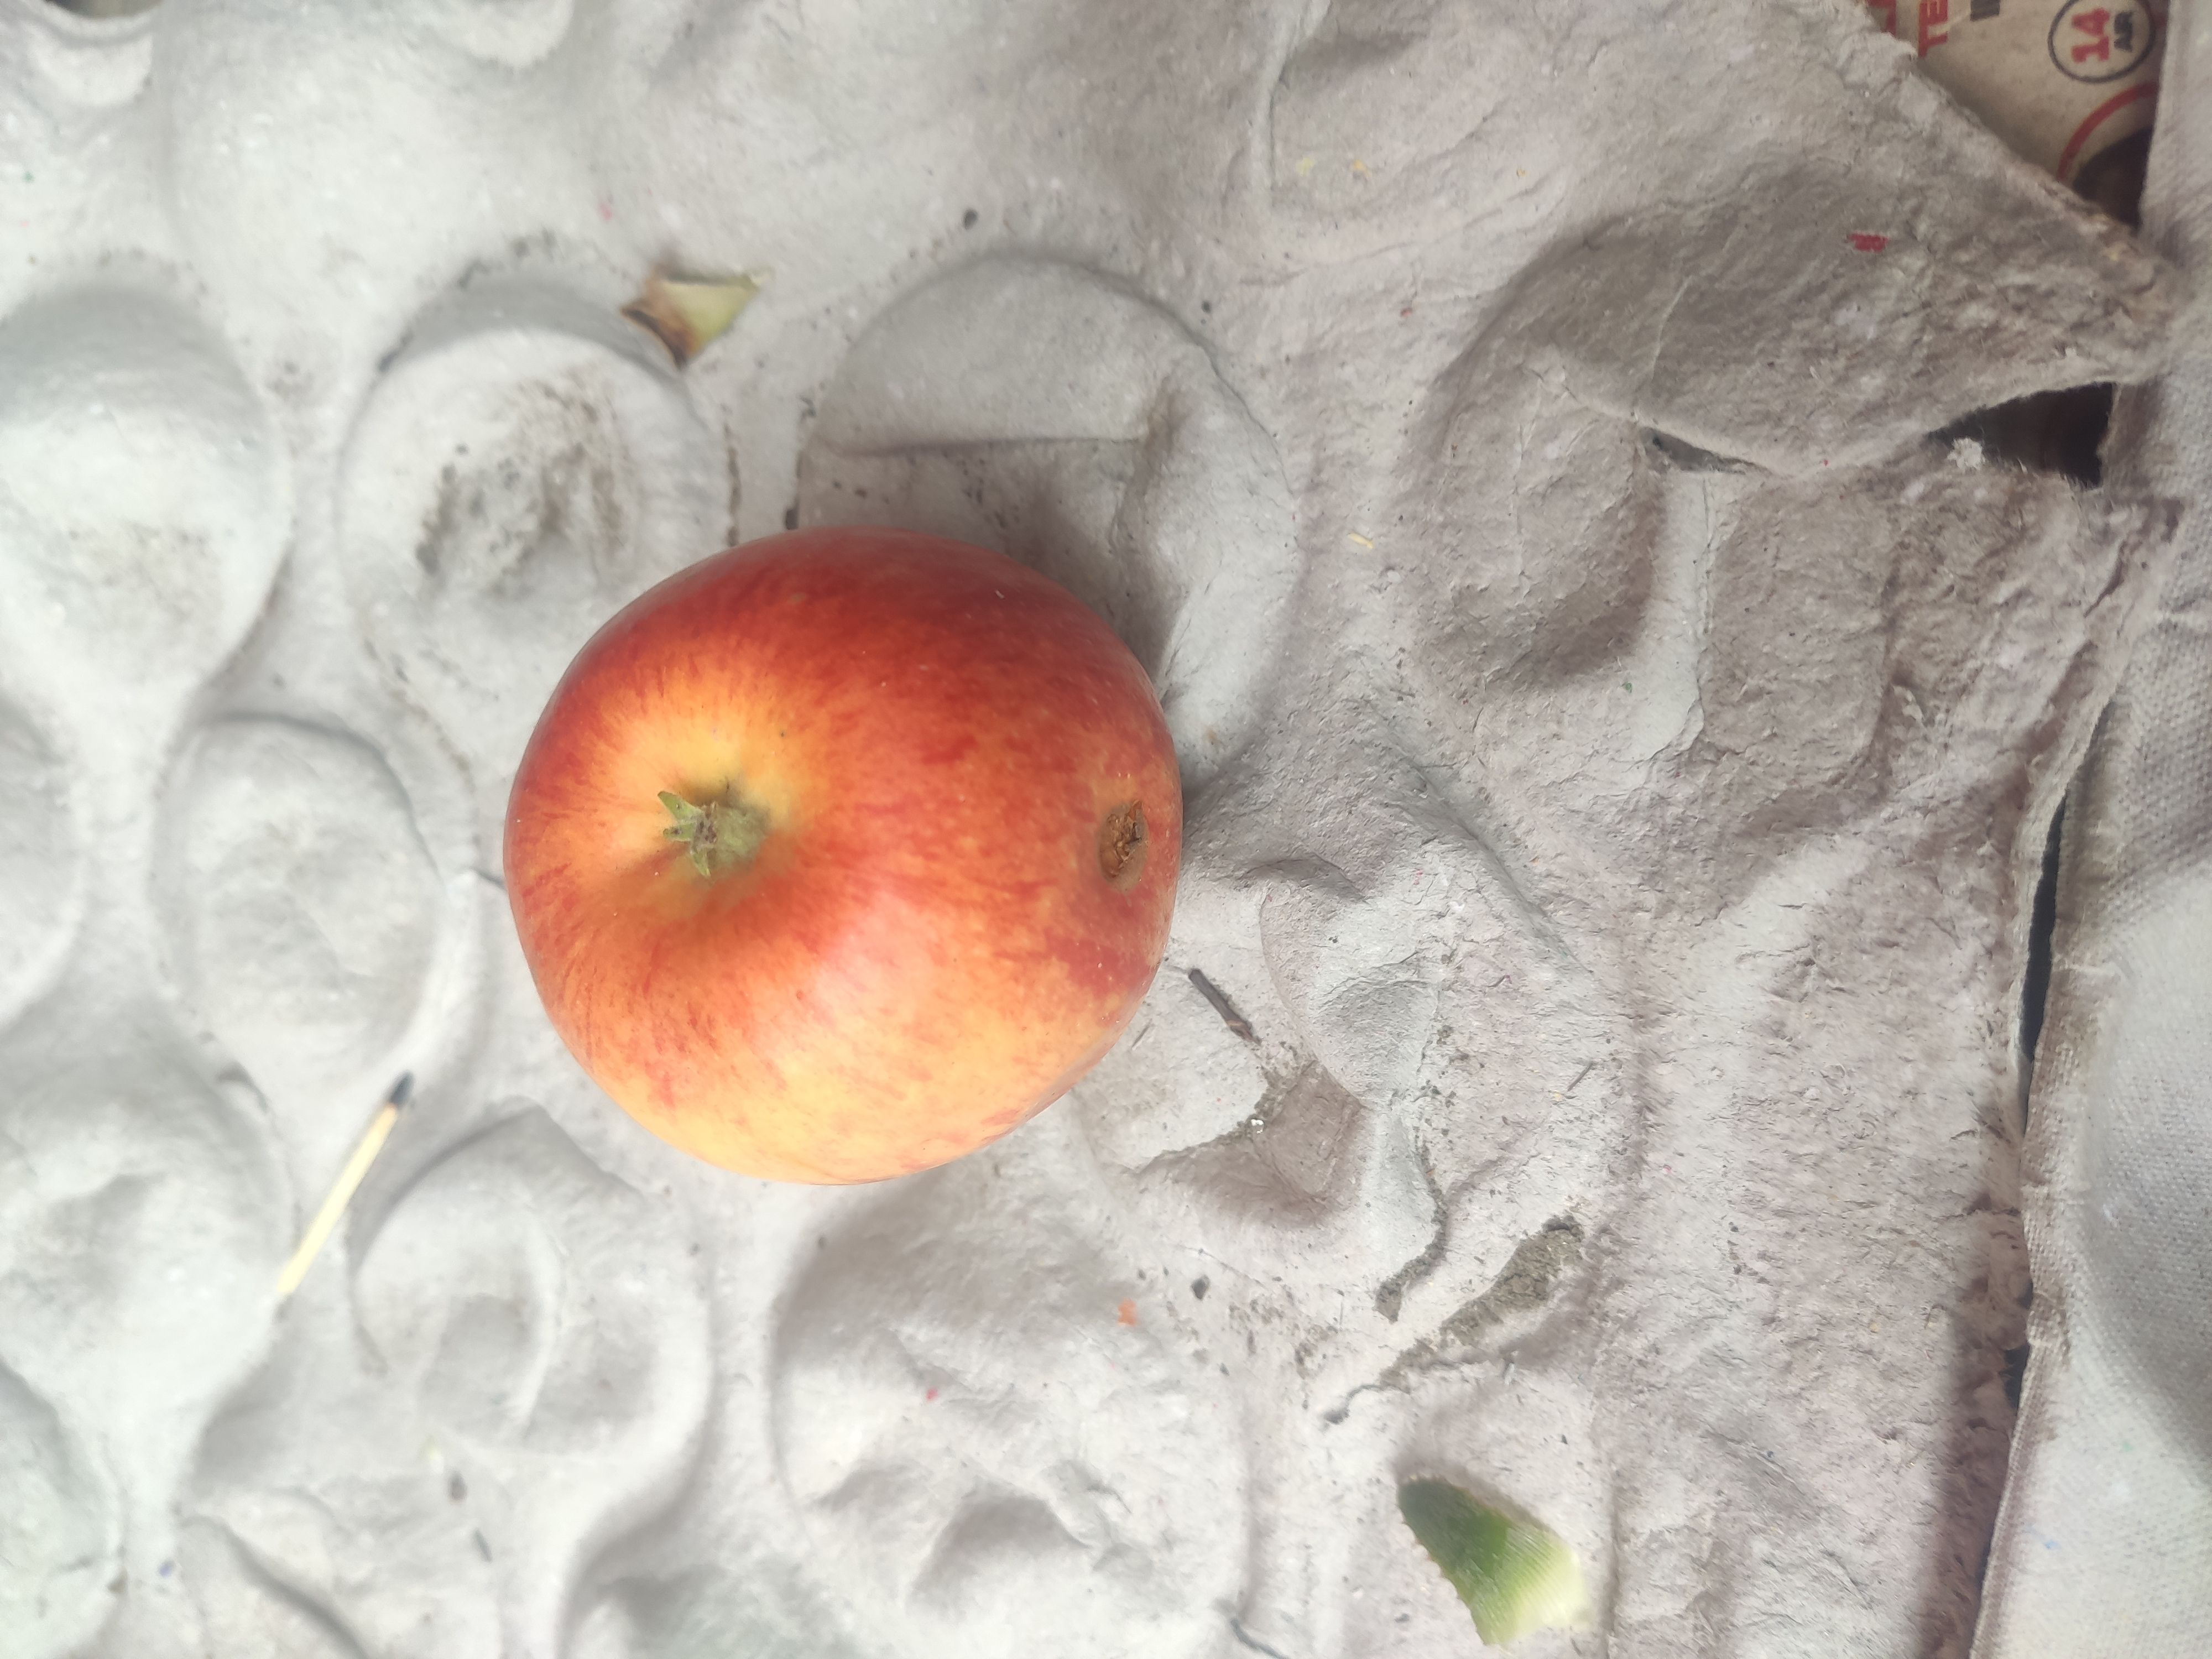
Fruit: apple
Grade: 2nd-grade